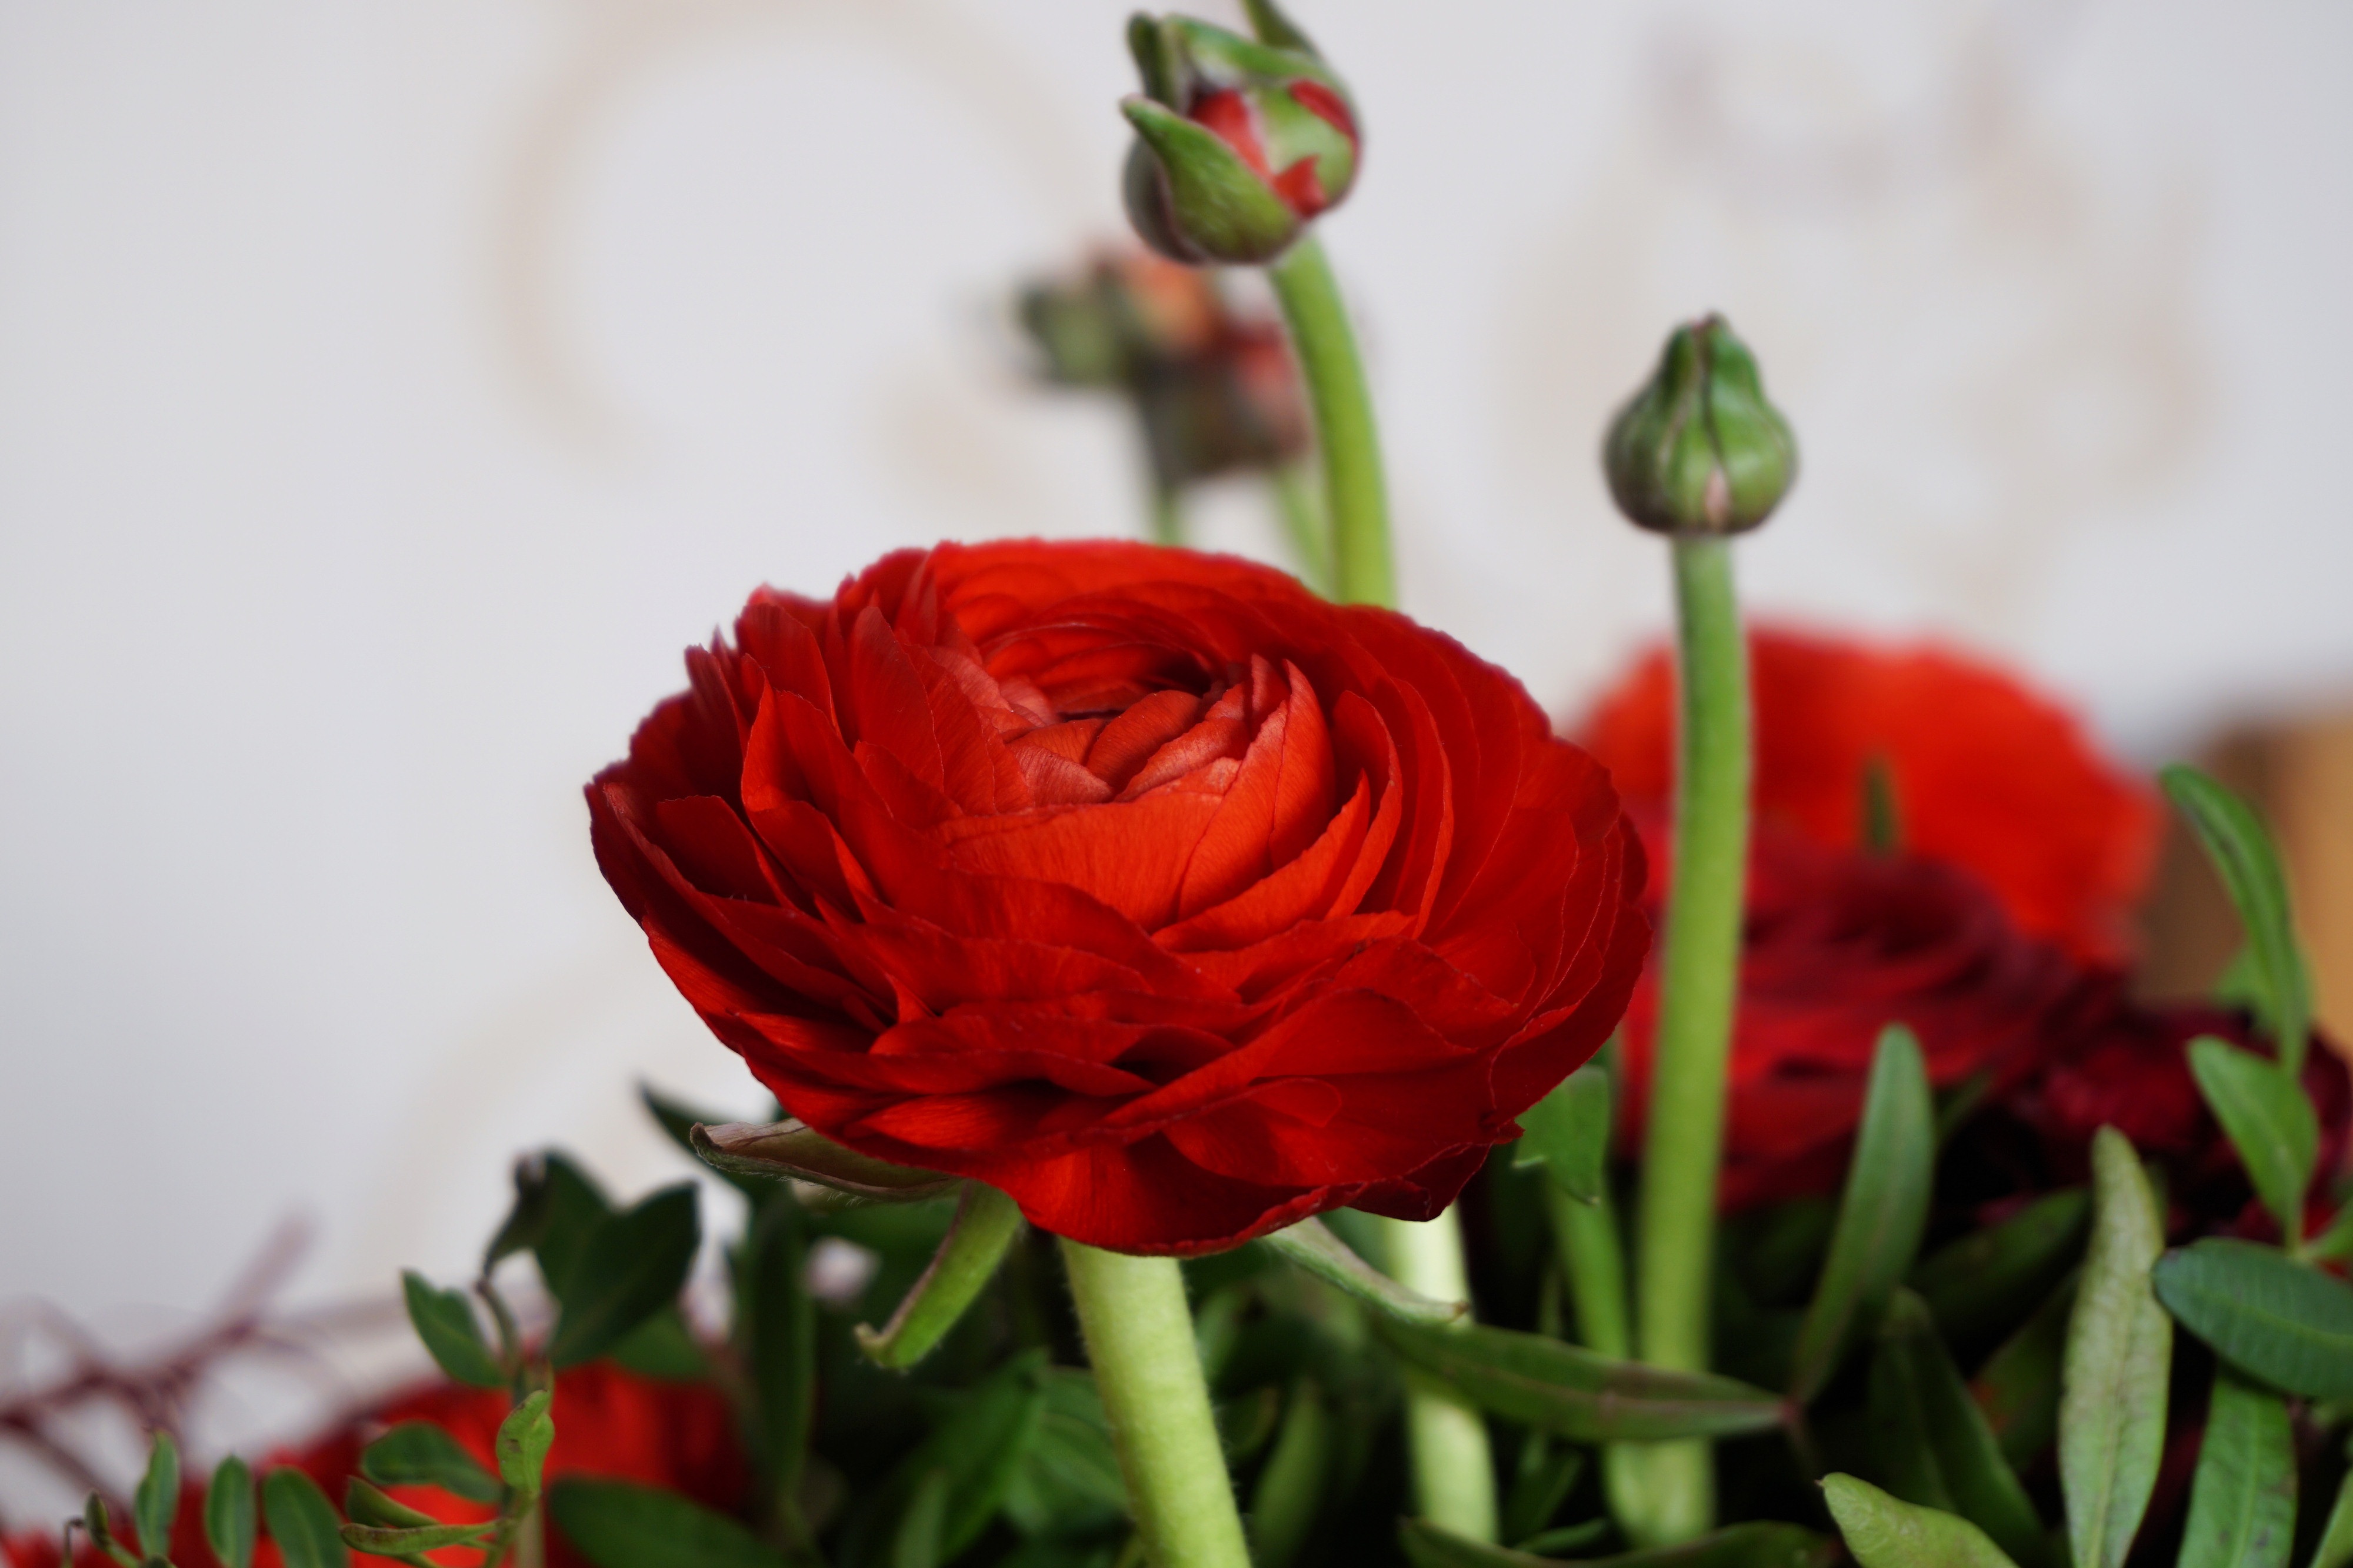
nature, blossom, plant, flower, petal, bloom, spring, red, botany, close, flora, close up, floristry, macro photography, flowering plant, flower bouquet, floral design, plant stem, land plant, flower arranging